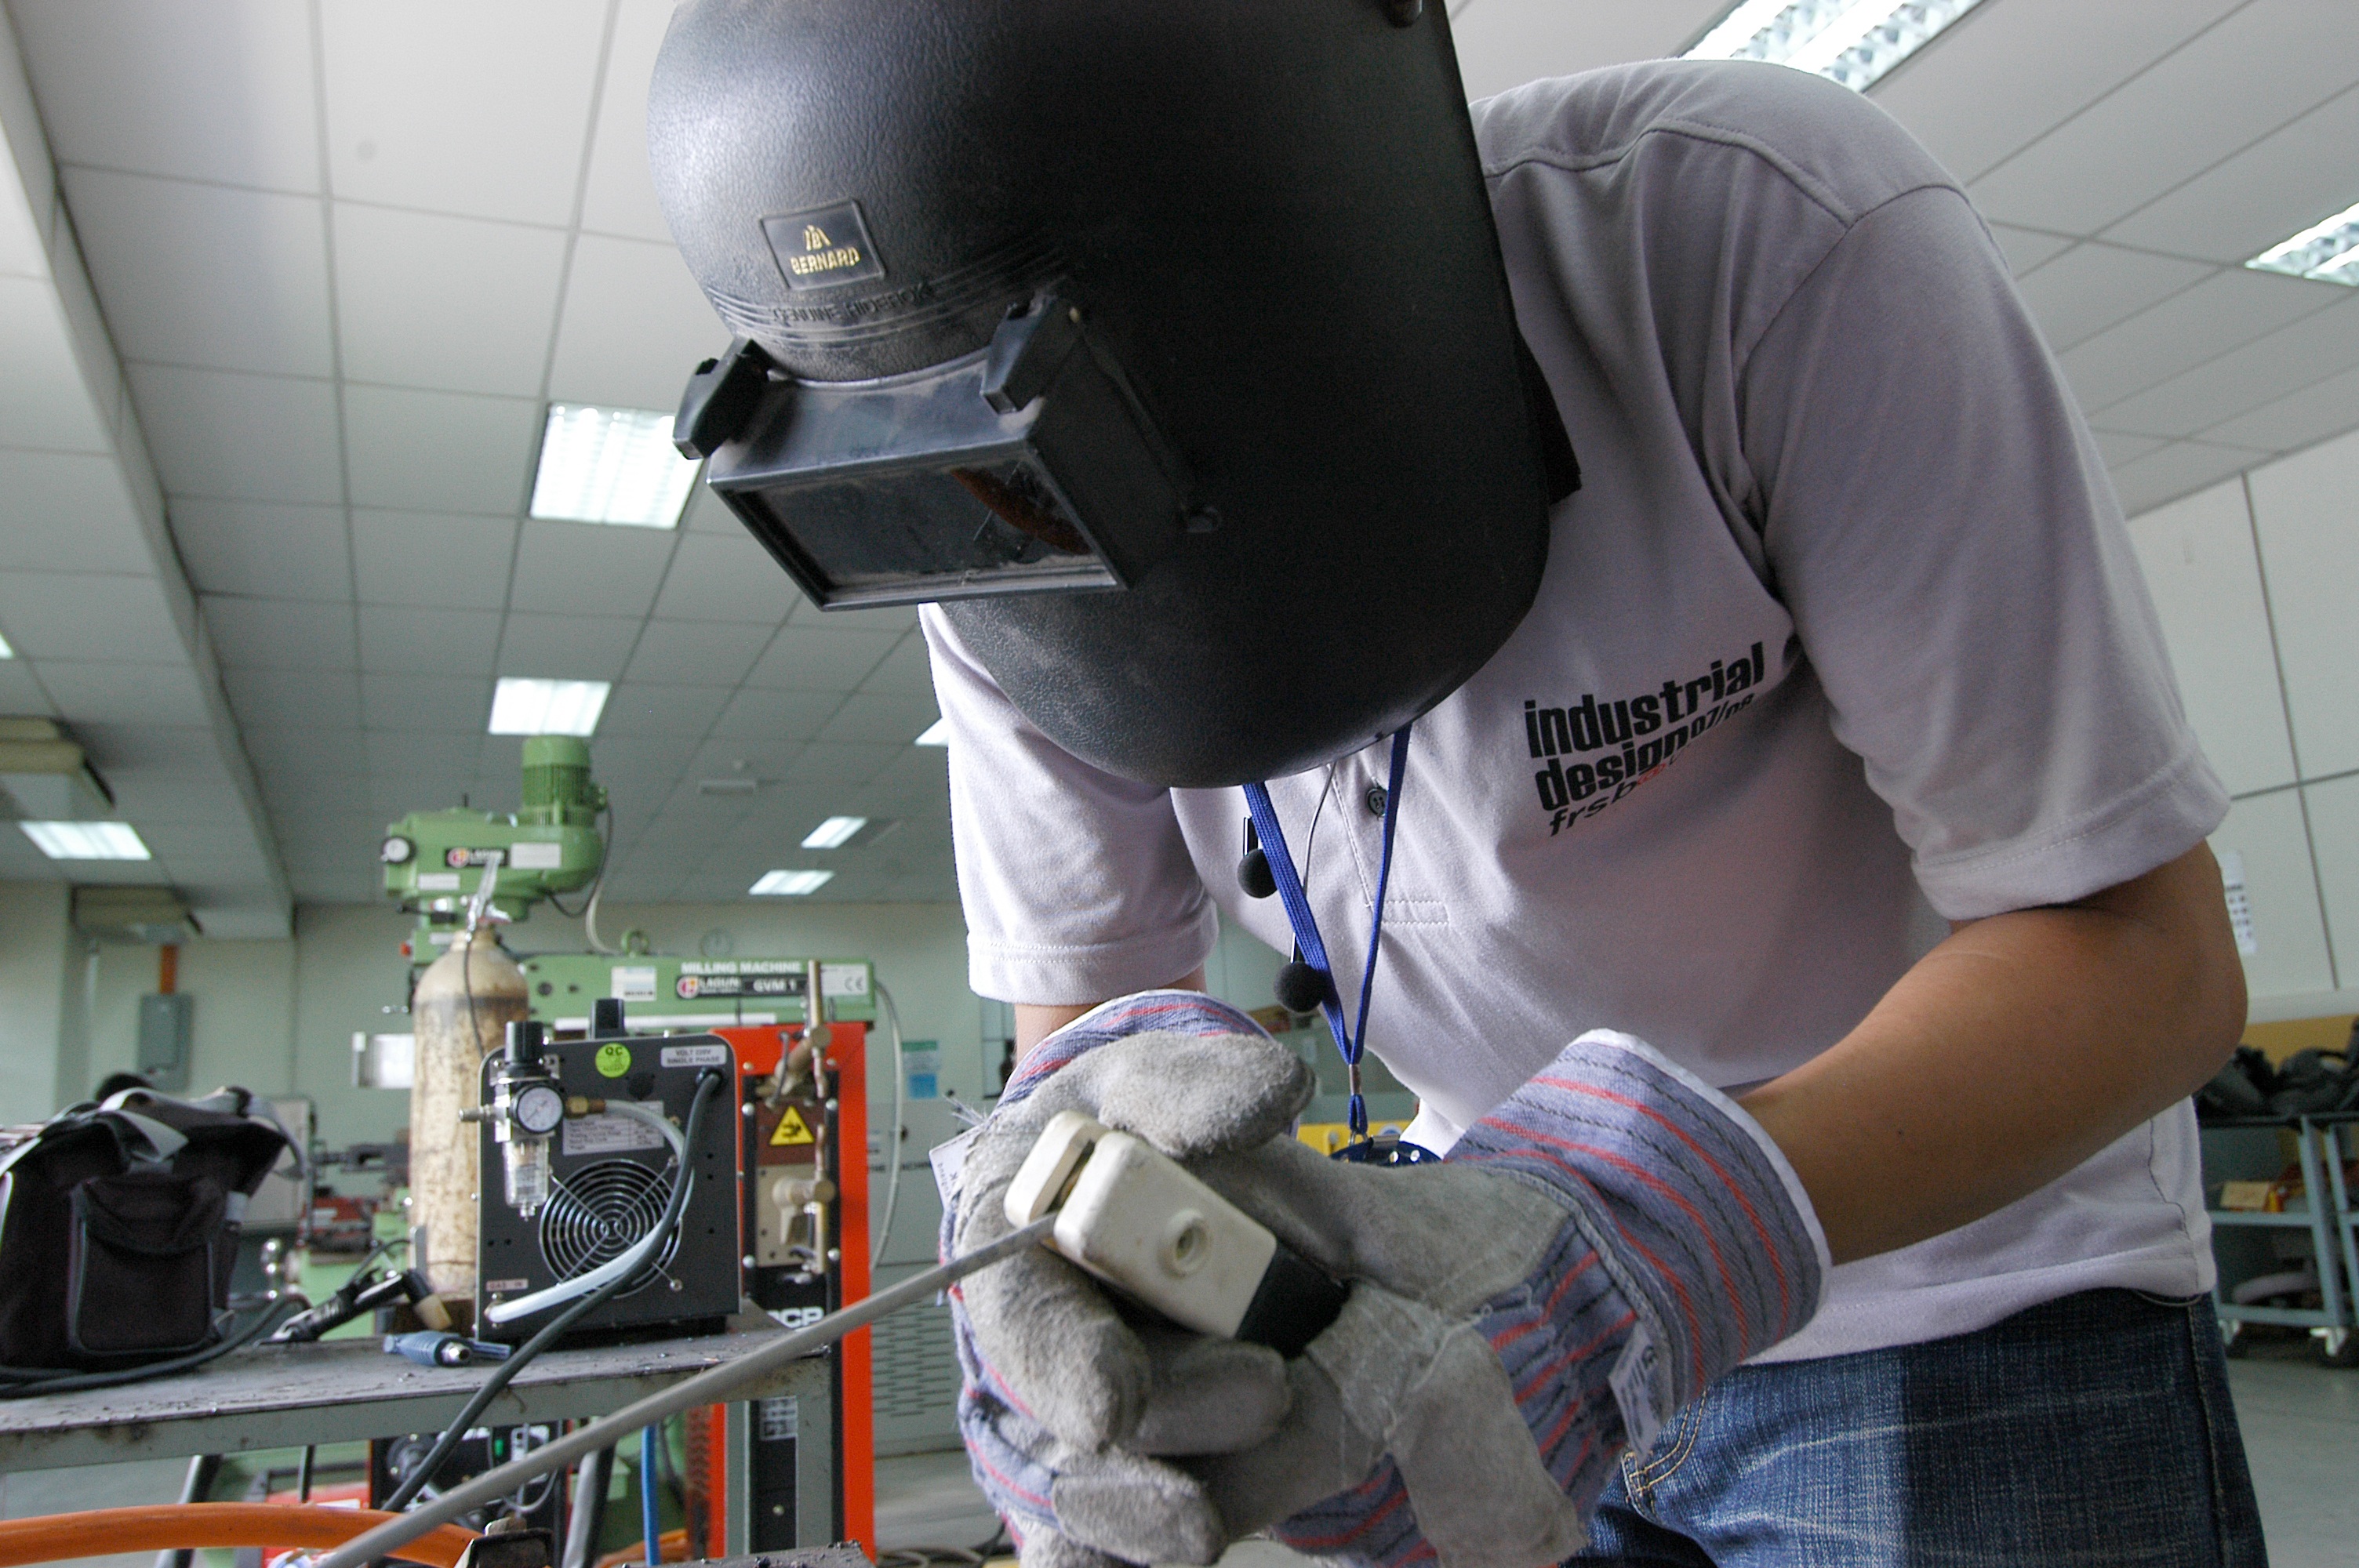
technology, equipment, welding, industrial, machine, machinery, industry, arm, engineering, welder, robot, engineer, welding operator